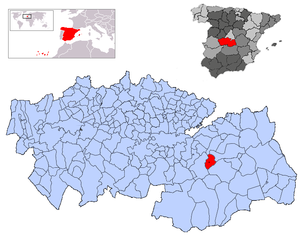
Villanueva de Bogas est une commune d'Espagne de la province de Tolède dans la communauté autonome de Castille-La Manche.